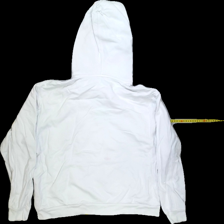
View: back
Type: Hoodie
Category: Unisex
Brand: Levi'S
Colors: White
Material: 100%cotton
Pattern: Logo print
Cut: Regular
Size: S
Season: Spring
Stains: Major
Price range: <50
Recommended usage: Export